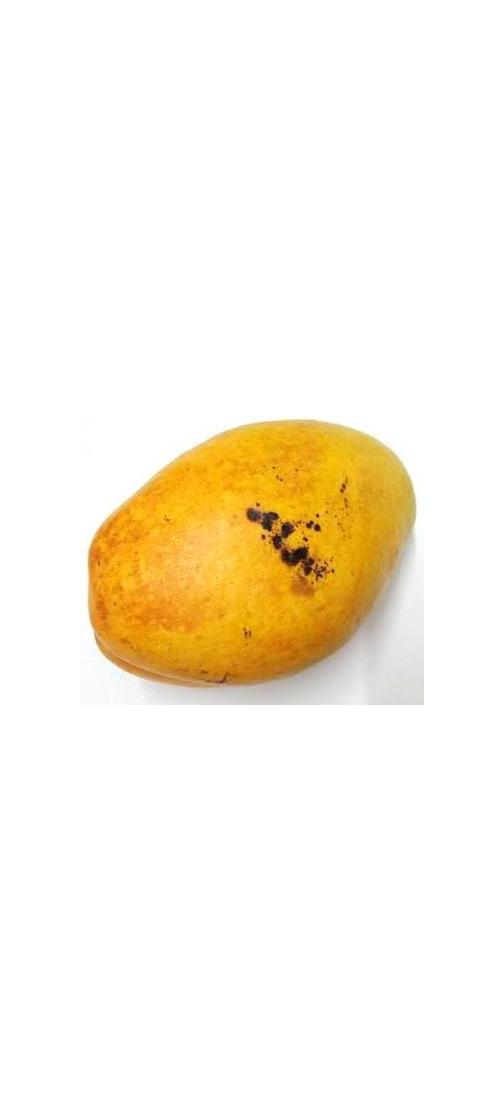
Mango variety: Bari-11